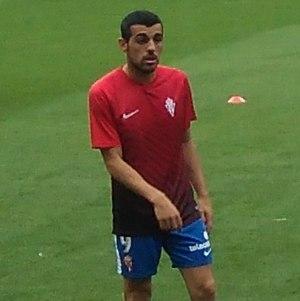
Carlos Castro García, né le 1ᵉʳ juin 1995 à Mieres, Espagne, est un footballeur espagnol qui évolue au CD Lugo au poste d'attaquant.